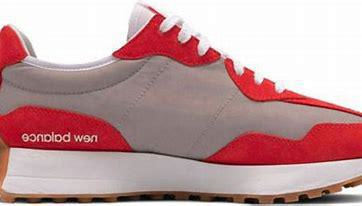
Brand: New
Model: Balance New Balance 327 Marathon